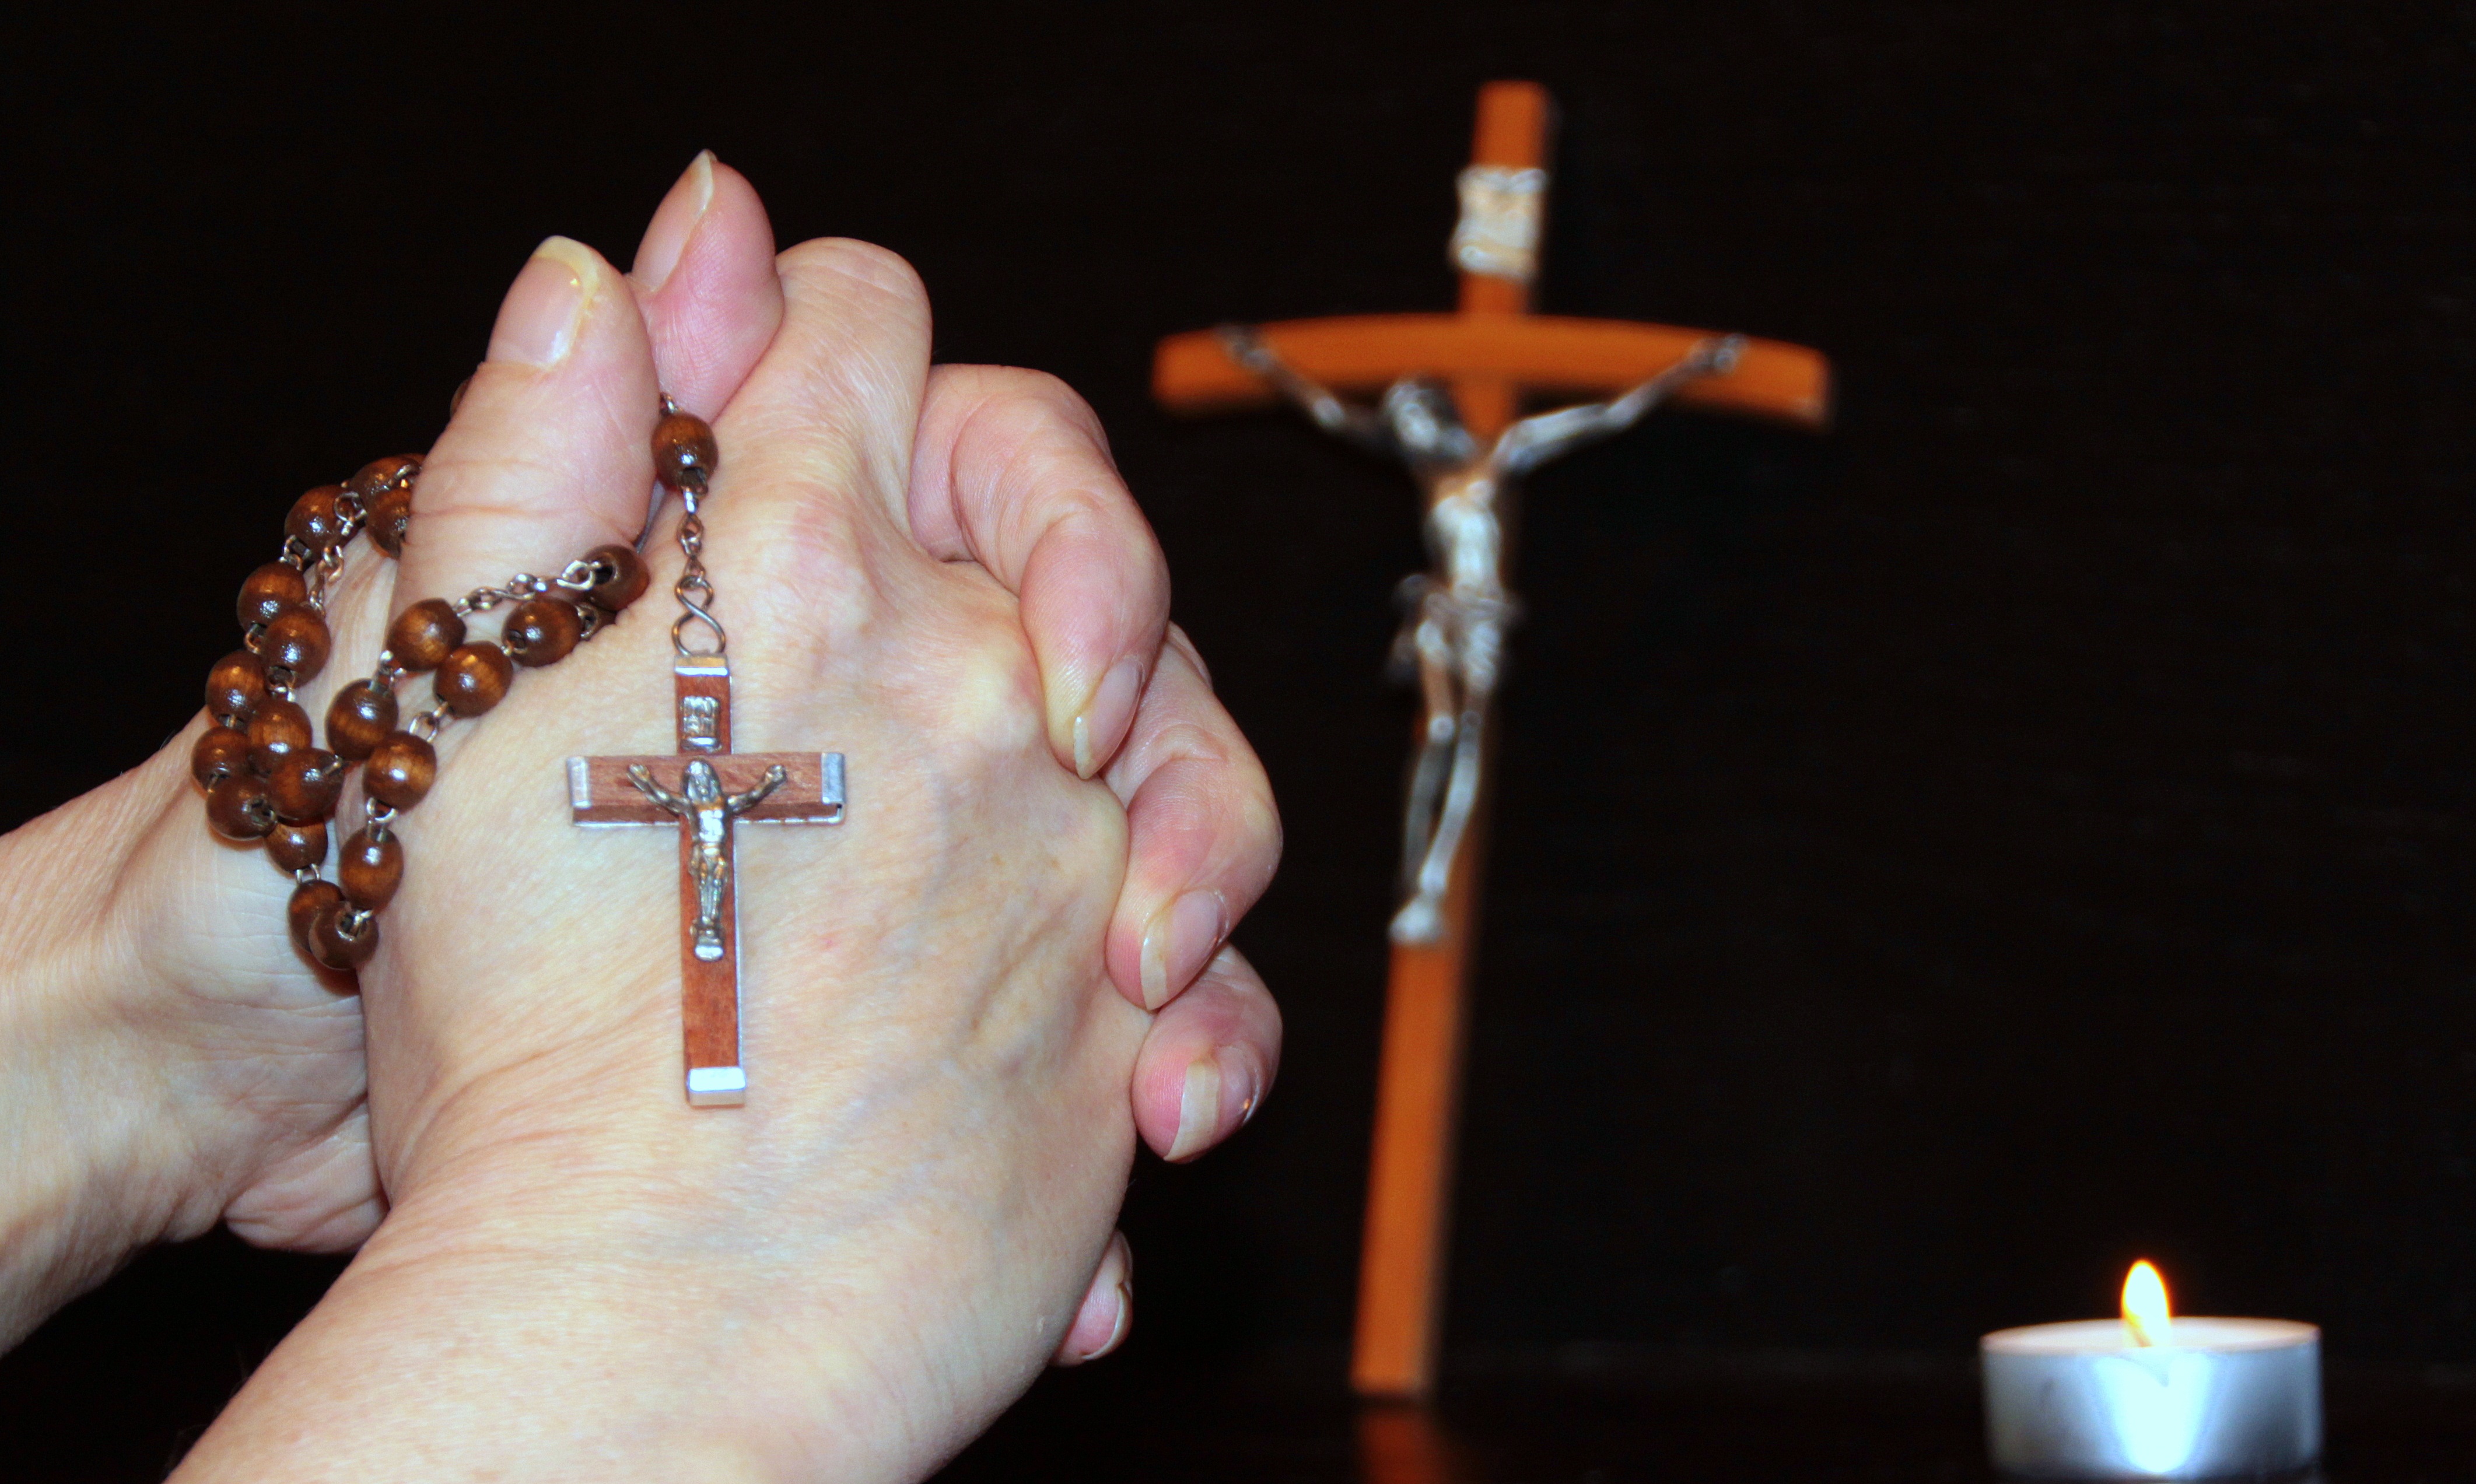
hand, pattern, finger, religion, cross, pray, catholic, design, faith, hope, prayer, mourning, rosary, female hands, graceful, confidence